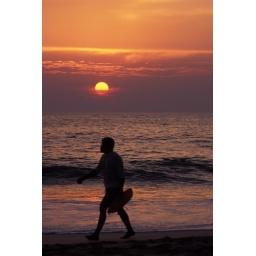
A silhouette of a lifeguard walking the beach as the sun nests in a cloud